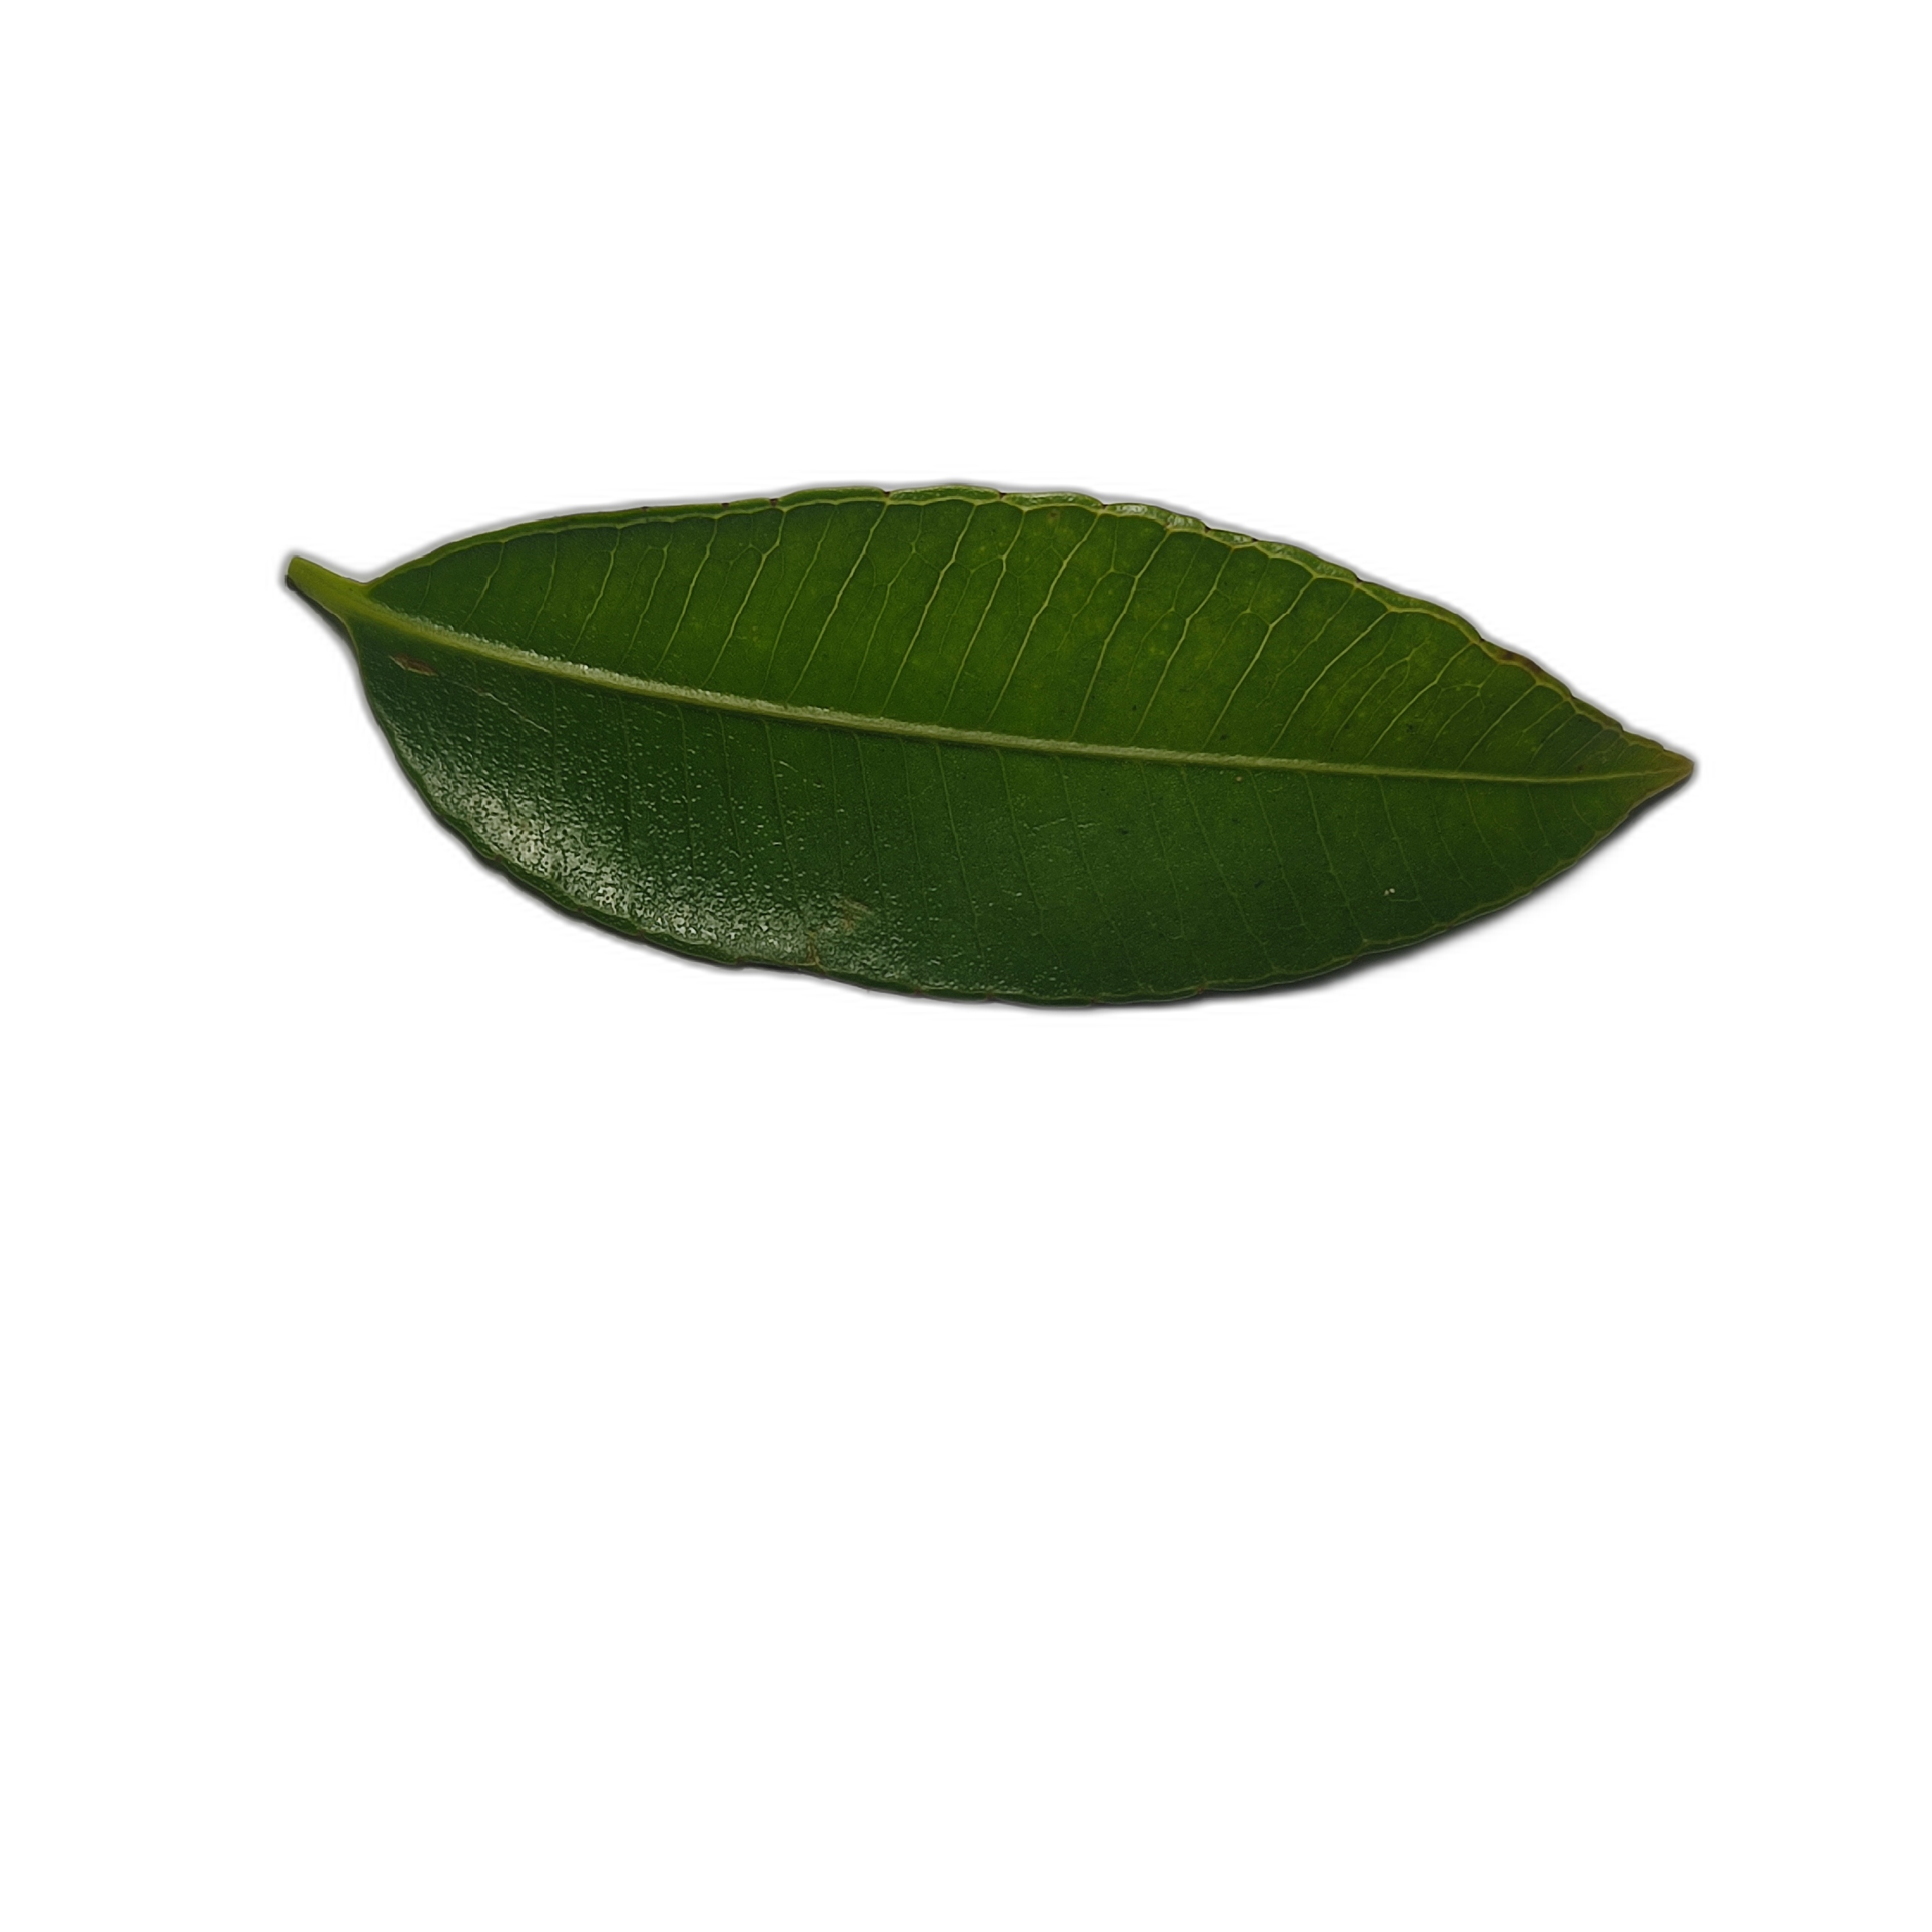
Label: healthy